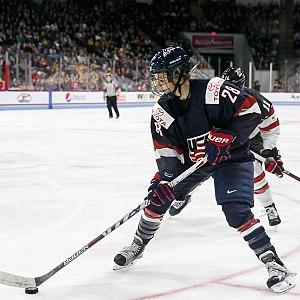
Amanda Kessel est une joueuse américaine de hockey sur glace évoluant dans la ligue élite féminine en tant qu'attaquante. Elle a remporté deux titres olympiques, une Médaille d'argent aux Jeux olympiques de Sotchi en 2014 et une médaille d'or aux Jeux olympiques de Pyeongchang en 2018. Elle a également représenté les États-Unis dans 4 championnats du monde, remportant 3 médailles d'or et 1 médaille d'argent.